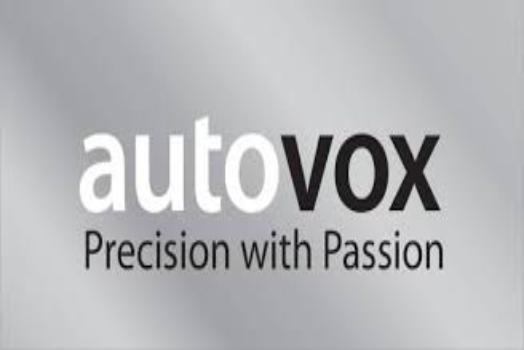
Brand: Autovox
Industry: Transportation